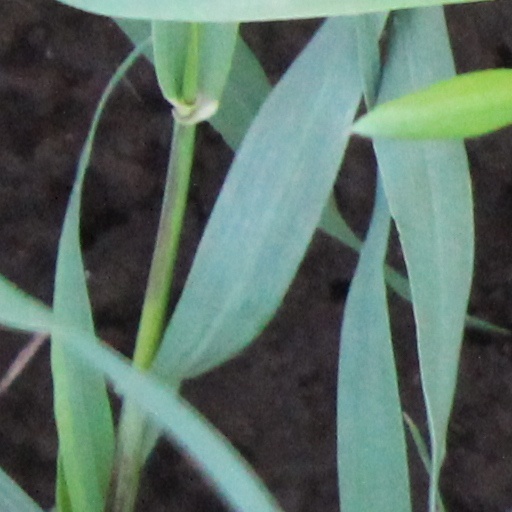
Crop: wheat